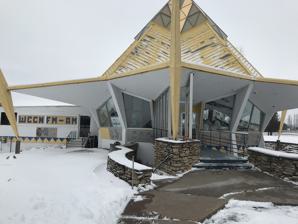
Building: Wisconsin Pavilion
Country: United States of America
Year built: 1964
Structure in Neillsville, Wisconsin United States historic place Wisconsin Pavilion U.S. National Register of Historic Places The Wisconsin Pavilion as seen from East Division Street Location of the pavilion in Wisconsin Show map of Wisconsin Location of the pavilion in the United States since 1967 Show map of the United States Location 1201 East Division Street Neillsville, Wisconsin , U.S. Coordinates 44°33′11″N 90°34′48″W / 44.55306°N 90.58000°W / 44.55306; -90.58000 Built 1964 Architect John Steinmann Architectural style Mid-Century Modern NRHP reference No. 12000021 Added to NRHP February 14, 2012 The Wisconsin Pavilion is a modernist -style building at 1201 East Division Street in Neillsville, Wisconsin , United States. Designed by John Steinmann , it was erected for the 1964 New York World's Fair at Flushing Meadows–Corona Park in Queens , New York, serving as the rotunda for the fair's Wisconsin exhibit. It was moved to Wisconsin in 1965, and has since functioned as a tourist center and as a broadcast studio for radio stations WCCN AM and FM since 1967. It is listed on the National Register of Historic Places . The New York World's Fair Corporation invited the Wisconsin government to host an exhibit at the fair in 1961. Due to political disputes, the Wisconsin World's Fair Commission (WFC), which was tasked with organizing the state's world's fair exhibit, was not established until July 1963. After the WFC was unable to secure funding for the pavilion, two Wisconsin businessmen, Charles Sanders and Clark Prudhon, developed the structure with private funds. The pavilion opened behind schedule in 1964 and operated as a World's Fair exhibit for two years. Ivan Wilcox, a blacksmith from Boscobel, Wisconsin , bought the rotunda and shipped it back to Wisconsin. Howard Sturtz bought the building in 1966 and reassembled it in Neillsville; it was rededicated on July 13, 1967. The structure has been owned since the 1970s by the Grap family, who continue to operate the pavilion and radio stations in the 21st century. The pavilion is a twelve-sided structure with six canopies , with a metal roof supported by slanted concrete piers . It is topped with a glass spire with letters spelling out the state's name. The interior contains offices, broadcast studios, and a gift shop and tourist center. It is surrounded by a landscaped lawn with a sunken rock garden . Located next to it is a fiberglass model of a talking cow named Chatty Belle, which measures 16 feet (4.9 m) tall and 20 feet (6.1 m) long. Development Flushing Meadows–Corona Park in Queens , New York, United States, hosted the 1964 New York World's Fair . New York City parks commissioner Robert Moses was president of the New York World's Fair Corporation, which leased the park from the government of New York City . Meanwhile, the state of Wisconsin had participated in multiple world's fairs in the U.S., beginning with the Centennial Exposition in Philadelphia in 1876. However, the Wisconsin government had not participated in the 1939 New York World's Fair, and it would not host a major world's fair exhibit until the 1964 fair. Initial plans and funding issues The pinnacle The Wisconsin government was invited to join the 1964 World's Fair in 1961, and the Wisconsin Department of Resource Development's director David Carley brought up the idea of a Wisconsin exhibit at a meeting with officials from the New York World's Fair Corporation that October. By late 1961, officials from Michigan and Wisconsin proposed a joint exhibit at the fair, which would have been themed to the Great Lakes states . In November 1962, the New York World's Fair Corporation sent a telegram inviting John W. Reynolds Jr. , the newly elected governor of Wisconsin , to participate in the 1964 New York World's Fair. Reynolds did not respond to the telegram, but Jack B. Olson , the state's lieutenant governor , did. The Wisconsin Legislature 's upper house, the Wisconsin Senate , voted in April 1963 to create the World's Fair Participation Committee, a 16-person commission led by Olson, to oversee the development of an exhibit. The commission included representatives of several of Wisconsin's industries, and Reynolds was added as an honorary member. That May, the Wisconsin State Assembly (the state legislature's lower house) approved the participation-committee bill, but Reynolds vetoed the bill because Olson, who was from a rival political party, led the committee. The Senate overrode Reynolds's veto, but the Assembly did not. Both houses approved a compromise solution in June 1963. As part of the compromise, Olson would lead the committee, but Reynolds would serve as an honorary chairman. Reynolds approved the compromise the next month, and the Wisconsin World's Fair Commission (WFC) was formally established on July 11, 1963. The committee had until September 3 to decide whether to build the pavilion, and a 38,000-square-foot (3,500 m 2 ) site next to the United States Pavilion was set aside for the Wisconsin exhibit. Both houses of the state legislature voted in May 1963 to allocate $35,000 (equivalent to $348,000 in 2023) for a 12-short-ton (11-long-ton; 11 t) block of cheese, and Reynolds approved the funding that June. Some of the cheese funding was taken from the state's department of conservation . The Wisconsin Cheese Foundation agreed to pay for the cheese and hired Steve Suidzinski of Denmark, Wisconsin , to manufacture the cheese. The piece of cheese was to be displayed on the pavilion's third floor, but the WFC discovered that the cheese was too heavy for the pavilion. That August, the Wisconsin WFC formed a nonprofit organization to sell space in the pavilion to Wisconsin businesses. The WFC approved a design by the architect Herbert Fritz. The initial design called for an 18,000-square-foot (1,700 m 2 ) domed structure with indoor and outdoor exhibition space and a cafe. At the end of the month, Olson reached out to several businesspeople to provide $1.2 million (equivalent to $11,900,000 in 2023) for the pavilion; the Department of Resource Development had not even contacted anyone for funding. Frank Zeidler , who led the Wisconsin Department of Resource Development, did not want the state government to sponsor the fair, saying the funds should be reallocated to the Wisconsin State Fair . Prudhon and Sanders plans The WFC downscaled its plans in September 1963 after failing to raise $1 million. By then, several companies from Wisconsin had leased space in the fair's other pavilions ; According to Olson, these companies had decided not to move into a potential Wisconsin exhibit because of Reynolds's indecision. The WFC had considered canceling the pavilion outright, but an official from the Wisconsin Agriculture Department said the legislature had already allocated $35,000 for cheese. Despite the uncertainty, Olson signed an agreement that month, securing Wisconsin's participation in the fair. Fritz initially suggested that a tarp be erected above the block of cheese. Clark Prudhon, the president of Pruden Steel in Evansville, Wisconsin , agreed to develop the state's pavilion. Prudhon's plan called for a building of no more than 15,000 square feet (1,400 m 2 ), and Prudhon offered to pay for the structural frame, which would cost around $15,000. Prudhon hired John Steinmann , who had designed Pruden's offices, to design a Wisconsin pavilion. Amid the uncertainty, the WFC received at least a hundred offers for the pavilion's block of cheese, but Olson believed the cheese was a necessary part of the exhibit. Furthermore, although all structures at the World's Fair site were supposed to have been under construction by April 1963, the Wisconsin World's Fair Commission did not approve Steinmann's proposal until after this deadline. Despite the missed deadline, WFC officials convinced the New York World's Fair Corporation to approve the plans, saying that, since it used prefabricated materials, the Wisconsin Pavilion could be built much more quickly than other structures. The WFC continued to seek funding, having estimated that the pavilion needed another $300,000. Olson met with American Motors Corporation and Pabst Brewing Company officials in mid-September 1963 to ask for funds. Charles Sanders, a manufacturing distributor from Lake Geneva, Wisconsin , received the WFC's permission that October to reach out to potential investors. Sanders claimed he could build a 20,000-square-foot (1,900 m 2 ) building for $200,000. If the WFC approved Sanders's plan, Prudhon would donate the amount of steel that he would have originally used, while Sanders would pay for the rest of the pavilion's cost. That November, the WFC reorganized itself as the World's Fair Authority. The agency tentatively agreed to allow Sanders's group, Wisconsin Pavilions Inc., to develop the pavilion. Pruden Steel agreed to donate the structural forms for the pavilion, and the developers retained Steinman as the architect. Wisconsin Pavilions Inc. agreed to provide space for state agencies. Wisconsin Pavilions Inc. filed articles of incorporation on November 29, 1963, and Reynolds and Olson agreed the next month to transfer control of the project to Wisconsin Pavilions Inc. and allow construction to begin. The project was to financed entirely with private funding. In addition, companies from across Wisconsin sold construction materials and mechanical systems to Wisconsin Pavilions Inc. at a discount. Construction The Wisconsin exhibit's cheese, nicknamed the Golden Giant, was produced at Suidzinski's company in January 1964. After the cheese was completed, it was covered with paraffin wax . The Golden Giant was displayed in a "cheesemobile", consisting of a truck donated by the Ford Motor Company and a glass-walled trailer donated by the Highway Trailer Company. Thermo King supplied a refrigerator to keep the cheese cool. A state legislator introduced a bill to provide a property tax exemption for the cheese. Two semi-trailer trucks transported the construction materials from Wisconsin to New York. To promote the pavilion, a banner was displayed on the trucks outside the Wisconsin State Capitol in Madison . The site of the pavilion in New York was characterized in February 1964 as still being a "bare piece of ground". Olson indicated that the pavilion's rotunda would be moved to the Wisconsin State Fair after the World's Fair ended. Hartwig Displays completed a scale model of the pavilion that month, and Steinmann Associates created another scale model of the rotunda, which was displayed at two banks in Madison. Steel framing was being constructed by that March. The same month, Oscar Mayer became the first company from Wisconsin to agree to host an exhibit at the pavilion. The Golden Giant was supposed to have been transported to New York around April 8, but there were delays in constructing a concrete podium for the cheese. The Golden Giant had arrived in New York by April 21, shortly before the fair's opening. The building was ultimately finished 96 days after the materials arrived in New York. The original cost of the pavilion has been cited at around $100,000 (equivalent to $982,000 in 2023). The Boston Globe reported that the Wisconsin Pavilion's final cost was three times the original estimate. World's Fair use Location and exhibits Site and layout 1964 New York World's Fair grounds 200m 220yds 5 4 3 2 1 Location of the Wisconsin Pavilion and selected other structures in the Federal and State Area during the 1964 World's Fair Coordinate location: 40°44′40″N 73°50′46″W / 40.74444°N 73.84611°W / 40.74444; -73.84611 ( Wisconsin Pavilion at the 1964 World's Fair ) 1 Wisconsin Pavilion 2 New York State Pavilion 3 New York City Pavilion 4 Unisphere 5 United States Pavilion The Wisconsin Pavilion was located in the fairground's federal and state area. The site was bounded by the Grand Central Parkway to the west, the New York City Pavilion to the north, the New Jersey Pavilion to the northeast, the New York State Pavilion to the southeast, and the Alaska and Missouri pavilions to the south. The site was close to the Unisphere , the fair's symbol and the center of the fairground, and it was near a footbridge leading to the fair's transportation zone and General Motors Pavilion . The pavilion consisted of a central star-shaped rotunda surrounded by a "U"-shaped hall, both of which were made with materials supplied by Pruden Steel. The two structures totaled 19,000 square feet (1,800 m 2 ) or 20,000 square feet (1,900 m 2 ). The "U"-shaped structure included a bar with 250 seats and a steakhouse with 400 seats. All the exhibits were to the right or north of the rotunda, while the steakhouse was to the left or south. There was another 5,000 square feet (460 m 2 ) of terraces around the pavilion, along with plants from Wisconsin. During the 1964 season, there was a fishing pond measuring 24 by 60 feet (7.3 by 18.3 m), covered by translucent sheets of plastic. For the 1965 season, a beer garden replaced the pond, and sandwich and chicken-frying concessions were operated at the pavilion. Exhibits The Wisconsin Pavilion contained displays of products from Wisconsin and exhibits about the state's features. Several firms from Wisconsin provided funds for the pavilion and hosted exhibits there. Miller Brewing Company was one of the major sponsors. Oscar Mayer's exhibit at the pavilion had a theater with a short film, and the company was given an exclusive contract to sell meat products at the pavilion. Morris Lillethun created a stained glass artwork called Faith as the exhibit of the city of La Crosse, Wisconsin . The state's conservation, agriculture, and resource development departments had an exhibit in the rotunda. The exhibit was a replica of a wooded bluff in Wisconsin, designed by landscape architects Homer Fieldhouse and Alex Jordan Jr. There were displays about sports such as archery and fly casting . The Golden Giant cheese weighed 34,591 pounds (15,690 kg) and measured 6 by 6.5 by 14.5 feet (1.8 by 2.0 by 4.4 m) across. Marketed as the world's largest piece of cheese, it used 92 pounds (42 kg) of rennet, 1 ⁄ 3 short ton (0.30 long tons; 0.30 t) of salt, and 367,000 U.S. gallons (1,390,000 L) of milk. The Golden Giant was displayed in a glass-walled trailer near the New York City Pavilion and Grand Central Parkway. The trailer, manufactured by the Milwaukee -based Louis Hoffman Company, was 35 feet (11 m) long and included 8,000 pounds (3,600 kg) of glass. The Golden Giant was surrounded by a wood-planked container, and 9-inch-wide (23 cm) fir cylinders were placed within the cheese to allow it to ripen . The paraffin wax covering prevented mold from growing and kept the Golden Giant from drying out. A documentary on the cheese's history, The Golden Giant , was filmed in conjunction with the cheese's production. The Wisconsin Cheese Foundation asked three cheese graders to review the cheese. They rated the slab among the highest grades of cheese. Operation The pavilion during the fair When the World's Fair formally opened on April 22, 1964, the Wisconsin Pavilion was not complete. Many of the exhibits were ready in time for the fair's opening, including the cheese, but some of the industry exhibits were still under construction. The New York Daily News estimated that the remaining exhibits would not be completed for a week after the fair opened. William Dyke was appointed as the pavilion's project coordinator. The Wisconsin Pavilion was formally dedicated on June 18, 1964, nearly two months after the fair opened. During that month, a scale model of the rotunda was showcased in Madison and Egg Harbor, Wisconsin . The Wisconsin government allocated almost $35,000 to the pavilion's operators during the 1964 season. The pavilion closed when the first season ended on October 18, 1964. During the first season, the pavilion recorded at least 5.5 million visitors, making it one of the most popular U.S. state pavilions at the fair. Visitors to the Wisconsin Pavilion had consumed 1 million steins of beer , 34 tons of hot dogs, and 125 tons of beef. Olson estimated that visitors had spent $423,000 on merchandise. In between seasons, the Golden Giant cheese was loaded into the cheesemobile and driven across the United States, where it was displayed in several towns and cities. Although Olson lost reelection as Wisconsin's lieutenant governor in 1964 , he remained the chairman of the Wisconsin World's Fair Commission, and he contemplated upgrading the pavilion for the fair's 1965 season. Wisconsin Pavilion Inc. requested in December 1964 that the state government provide $50,000 for the pavilion's operation. Some of these funds would be used to expand an observation area around the pavilion's cheese. Democratic Party legislators in the Wisconsin Senate saw the appropriation as excessive, and the state's lieutenant governor Patrick Lucey saw the building as a "shameful bungle". Nonetheless, in March 1965, the Wisconsin Legislature voted to allocate another $50,000 (equivalent to $498,000 in 2023) to the pavilion; this included $20,000 for an information booth and $10,000 to hire a manager to live at the site. Governor Warren P. Knowles signed the appropriation into law the next month. The Wisconsin Pavilion's operators planned to double the amount of space at the pavilion by adding a picnic area and bandshell . The pavilion reopened at the beginning of the fair's second season on April 21, 1965. Although a new beer garden and food concessions had been completed, the exhibit in the rotunda was not finished at the time of the fair's reopening. During the second season, a 180-pound (82 kg) Swiss cheese wheel was displayed next to the 35,000-pound cheddar cheese. The New York World's Fair Corporation formally acknowledged July 9, 1965, as Wisconsin Day, and Knowles and Olson attended a celebration at the pavilion on that day. The second season ended on October 17, 1965. In total, the pavilion had accommodated around 13 million visitors during the two seasons; this made it the fair's eighth-most-popular attraction. The pavilion was the third-most-visited structure in the fair's federal and state zone. The Wisconsin Legislature had provided $199,000 (equivalent to $1,924,000 in 2023) for the pavilion's operation over the course of the fair. After the fair Sale of pavilion and contents All temporary structures on the fairground had to be demolished within 90 days of the fair's closure. Olson began soliciting offers for the Wisconsin Pavilion in July 1965, and he contacted several Wisconsin government agencies to gauge their interest in the pavilion. Although Olson preferred that a state agency take over the pavilion, anyone could submit an offer if they could pay for the pavilion's relocation, which Olson estimated would cost $20,000. One attendee—Ivan Wilcox, a blacksmith from Boscobel, Wisconsin —offered to buy the pavilion for $5,000 (equivalent to $48,342 in 2023). Wilcox had contacted Knowles in an attempt to obtain one of the industrial pavilions, but the structure Wilcox wanted was sold to someone else. Wilcox bought the pavilion shortly after the fair ended. He did not acquire the exhibition wings, which would have been too complicated to relocate. A resort owner from New York offered $22,000 for the pavilion, but Wilcox declined because he wanted to bring the building back to Wisconsin. A group of businessmen from Janesville, Wisconsin , also unsuccessfully tried to buy the building after reading about Wilcox's purchase in a newspaper. On October 18, Wilcox, his sons, and several Pruden Steel workers went to Flushing Meadows to disassemble the structure, which took five days. Some pieces of the pavilion, including public-announcement systems and lights, had been removed or stolen before the pavilion was disassembled. New York state law required Wilcox to hire a steelworkers union to dismantle the pavilion, but Wilcox instead hired a contractor, even as the New York World's Fair Corporation threatened to fine him for not using union labor. The glass, steelwork, and other design elements were loaded separately into three trucks. Wilcox's team drove away before union contractors could prevent him from leaving. Most of the rotunda survived intact, but the glass in the pinnacle was damaged after the truck carrying the glass hit a highway overpass in Madison. Wilcox's insurance was for $1,000, less than half the cost of the broken glass. Wilcox had to spend another $2,000 to bring the rest of the rotunda to Boscobel, plus another $6,000 for new glass; he planned to sell the broken glass pieces as souvenirs. By the beginning of November, the pieces of the pavilion had arrived in Boscobel. In total, Wilcox had spent $12,000 relocating the rotunda. Other pieces of the pavilion were also sold off. Borden Dairy had offered to buy the Golden Giant even before the fair had begun. Borden never received the Golden Giant because of disagreements between local Borden distributors, so the cheese was instead sold to the Wisconsin Cheese Foundation, who began selling sliced-up pieces in October 1965. The Golden Giant was displayed at a convention in Eau Claire, Wisconsin , later that year, and more than 2,000 people bought pieces of the cheese that December at about $2.50 per pound ($5.5/kg). A beer distributor in Hewett, Wisconsin , bought the cheesemobile's truck. Another section of the pavilion became a ski lodge in the Pocono Mountains in Northeastern Pennsylvania , and a playground slide from the pavilion ended up in Weyauwega, Wisconsin . Following the relocation of the pavilion and its contents, the Wisconsin World's Fair Commission was dissolved in December 1965. Resale and relocation to Neillsville The pavilion's western entrance Wilcox initially wanted to obtain local support to reassemble the rotunda in Boscobel. However, there was little interest in converting the building to a tourist center or an event venue. Wilcox decided to place the rotunda for sale. Under the conditions that he laid out, the buyer had to keep the pavilion in Wisconsin, and the buyer needed to allow Wilcox to help reassemble the structure. Wilcox rejected several offers for the pavilion, including one offer of $8,000 for the mosaic-tile murals at the rotunda's base. Thirty people submitted bids for the rotunda, though Wilcox recalled that most of the offers came from out of state. Howard Sturtz (the head of Central Wisconsin Broadcasting ), along with his partner J. Wayne Grap, bought the structure in November 1965 for $41,000 (equivalent to $396,405 in 2023). Central Wisconsin Broadcasting bought a 600-foot (180 m) site along U.S. Route 10 from Harold Trewarhta, with plans to reconstruct the pavilion there. The site, opposite the Clark County Fairground in Neillsville, was selected because of its proximity to a dance hall that Sturtz ran. The site was also higher than the surrounding land. The first pieces of the rotunda arrived in Neillsville in December 1965, where they were temporarily stored. Wilcox and five other contractors were hired to rebuild the rotunda, which was erected next to the Clark County Fairground. The project involved constructing a rock garden around the structure, as well as a basement underneath, and replacing the original plate glass with insulated glass. Pruden Steel provided additional steel for the rebuilt pavilion, and three other firms worked on the structure. By the end of April 1966, workers were about to begin excavating the basement. After Wisconsin's Industrial Commission approved the building plans that June, reconstruction of the above-ground structure began that summer. The same year, a 16-foot (4.9 m) replica of a Holstein cow was erected in Sparta, Wisconsin , by Sculptured Advertising. The cow, built for Central Wisconsin Broadcasting, was displayed at the Clark County Fair before being moved near the pavilion. Local media outlets reached out to Sturtz about the building's reconstruction before it was finished, and Governor Knowles visited the pavilion while it was under construction. The cost of reassembling and winterizing the building came to $150,000 (equivalent to $1,371,000 in 2023) and left Sturtz with significant amounts of debt. The pavilion was completed in May 1967. Knowles dedicated the pavilion on July 13, 1967, and five thousand people attended over the next three days. WCCN hosted a naming competition for the talking cow outside the pavilion. A first-grade student from Loyal, Wisconsin , suggested the winning name, "Chatty Belle". Wilcox began selling broken pieces of the pavilion's original glass pinnacle in mid-1967. Later operation The pavilion's rear annex When the building reopened, radio stations WCCN AM and FM used it as an office and broadcasting studio. The two radio stations' offices were located in the basement, while their studios were located on a portion of the first floor. The rest of the first floor was used as a tourist center and a gift shop, and two offices in the basement were leased out. Eighty-nine types of cheese were sold at the pavilion. In the pavilion's first nine weeks, it recorded 15,000 visitors from around the world. Two local dairy owners, Bill and Beverly Schwantes, bought a replica of the Golden Giant. The Schwantes family also bought back the cheesemobile's trailer from the Borden Company and renovated the trailer, which was moved next to the pavilion in early July 1967. The fake cheese was displayed in the cheesemobile. In 1968, WCCN, the Wisconsin Cheese Foundation, and local cheese manufacturers raised money to buy the cheesemobile's truck, which was refurbished and moved next to the pavilion. For four decades after Wilcox sold the pavilion, he continued to visit it sporadically. Sturtz owned the Wisconsin Pavilion until 1976, when he transferred ownership of the pavilion, along with his stake in the WCCN stations and Central Wisconsin Broadcasting, to J. Wayne Grap. The following year, to celebrate WCCN-AM's 20th anniversary, an annex with an AM broadcast studio and three offices was completed. Wayne's son Kevin, along with Kevin's wife Margaret (Peggy), bought the pavilion in either 1985 or 1986. During that decade, the cheesemobile trailer remained parked outside the pavilion, but it was empty. Chatty Belle continued to stand next to the pavilion, and a steam tractor was displayed nearby. The pavilion was still used as a broadcasting studio, and it also included a local chamber of commerce, offices, and a beauty salon. Among its tenants was a company named the Highground, which occupied one of the offices until 1990. The building remained a tourist attraction in the 1990s and 2000s, and it became a well-known symbol of Neillsville. During the early 21st century, Kevin and Peggy Grap continually maintained the grounds and repainted the roof regularly. Radio station WPKG FM started broadcasting from the building in 2004. The structure was added to the Wisconsin Register of Historic Places in 2010. It was listed on the National Register of Historic Places two years later, following an effort by local historian Pat Lacey. As of 2014 [update] , the Grap family still owned the pavilion. Description Chatty Belle The Wisconsin Pavilion is located at 1201 East Division Street ( U.S. Route 10 ) in Neillsville, Wisconsin , United States. The radio stations WCCN AM and FM broadcast out of the pavilion, as does the FM radio station WPKG . The building also houses a gift shop. The modernist –style structure was designed by John Steinmann , an architect from Wisconsin. It incorporates pieces of prefabricated steel sheds, which were donated by Pruden Products of Evansville. Site The Wisconsin Pavilion is located on a 5-acre (2.0 ha) plot of land in southeastern Neillsville. There are fountains outside the pavilion; news articles from 1967 described the grounds as having three pools, each with its own fountain. When the structure was moved from New York City to Neillsville, Steinmann re-landscaped the site, adding a lawn to complement the design of the golf course that abutted the property. Around the southern half of the pavilion is a sunken areaway with a rock garden, which is spanned by two small concrete bridges. As built, the rock garden included water pools. Stairways under the bridges lead to a path made of flagstone . In addition, a parking lot was added outside the pavilion. Near the building is a truck trailer, which displays a replica of the cheddar cheese that was exhibited at the pavilion during the World's Fair. The cheese replica has been described as being made out of either plywood or cardboard. There is also a steam tractor displayed next to the pavilion. The grounds include a model of a talking cow named Chatty Belle. The cow measures 16 feet (4.9 m) tall and 20 feet (6.1 m) long and is made of fiberglass . There is a voice box under Chatty Belle's chin. When visitors insert 25 cents into a coin-operated machine next to the cow, the voice box plays a recording. The recordings are narrated by gift shop's employees and are swapped out throughout the year. Originally, there was also a fiberglass model of a heifer named Bullet, but it was vandalized. The heifer was either thrown away or placed in storage. A Marshfield News-Herald article from 2014 reported that Chatty Belle had become a local tourist attraction. Form and facade The building is a twelve-sided structure. According to Steinmann, the central rotunda's massing "was prompted by the shape of an Indian tepee", which was intended to attract visitors at the 1964 fair. The history writers Jim Draeger and Daina Penkunias said the design reflected "a naive and stereotypical view of Indian culture" that was influenced significantly by the popular media. News sources from 1964 describe the pavilion as being clad with bronze-gold metal, though a National Park Service report from 2012 described the exterior as yellow. The basement was constructed when the building was moved to Neillsville, but everything above the basement was part of the original rotunda in Flushing Meadows. At the rear of the rotunda is a one-story, flat-roofed wing measuring 18 by 36 feet (5.5 by 11.0 m). Basement When the building was situated in Flushing Meadows–Corona Park, it was placed on a concrete foundation slab, with piers made of concrete. These concrete piers concealed the steel trusses inside. After the structure was relocated to Neillsville, the contractors built a basement with twelve concrete foundation piers, which are much larger than the original piers that held up the building in Flushing Meadows. The basement piers are shaped like wedges, which narrow at a 15-degree angle as they ascend toward ground level. The piers divide the facade into twelve bays . The southern elevation of the basement facade faces the rock garden, while the northern elevation of the basement is surrounded by concrete blocks. There are window openings in the basement, with yellow panels below them and sculpted panels with chevron patterns above, in addition to two doors leading from the rock garden into the basement. Ground story and roof Multicolored mosaic tiles on the first floor, depicting Native Americans At the ground story, above the basement piers, there are additional piers shaped like inverted wedges, which widen at a 15-degree angle as they ascend. At the tops of these piers, open-web steel trusses support the ceiling. The trusses were manufactured at the Pruden factory in Evansville; these trusses were used because they were lighter than solid beams. Near the bottom of the ground-story facade is a 36-inch-high (91 cm) band of multicolored mosaic tiles depicting Native Americans. Above these mosaics, each bay has two trapezoidal windows; the tops of each window are slanted because there are sloped canopies above it. During the World's Fair, the building had plate-glass windows, but these were replaced with insulated glass when the pavilion was moved to Neillsville. The concrete bridges across the rock garden lead to glass doorways on the western and eastern elevations. The rest of the ground-story facade is covered in white paint. Six triangular canopies protrude from the facade above the windows. The central portion of each canopy's underside is low to the ground, with the ceiling sloping upward to the right and left. Each canopy's underside is painted white and contains spotlights, while the rooftop of each canopy is painted yellow. The canopies extend outward to yellow rhombus-shaped pylons with tiny holes. The pylons are slanted outward at 15-degree angles and are about twice as high as the canopies. The tops of the pylons are tapered. The roof, including the canopies, measures about 94 feet (29 m) wide when measured from pylon to pylon. The trusses above the first story are concealed by folded-plate steel roof panels, which were also manufactured at the Pruden factory. There are twelve roof panels, which contain ribbed patterns and are tapered toward their tops. At the center of the roof is a skylight with 120 pieces of glass, which were originally laminated in shades of gold and blue. These colors were used because they were the state's official colors; by the 2010s, these had been replaced with green and gold glass. The center of the roof originally measured 30 feet (9.1 m) high, though a National Park Service report from 2012 cites the roof as measuring 46 feet (14 m) high. The skylight is surmounted by a triangular spire measuring 50 feet (15 m) high. Each side of the spire is decorated with letters spelling out the name "Wisconsin"; the letters each measure 2 feet (0.61 m) tall and consist of cast metal . When the building was relocated to Neillsville, the structure was outfitted with 57 spotlights, while the spire was retrofitted with a blue beacon. Interior At the World's Fair, the rotunda had about 2,000 square feet (190 m 2 ) of exhibit space for Wisconsin governmental departments. Although the building was air-conditioned during the fair, it did not have any heating until it was relocated to Neillsville. A new air-conditioning system was also added after the structure was relocated. Aluminum, glass, and wrought iron finishes, as well as wood panels and red carpets, were added to the interior when the pavilion was moved to Neillsville. The current main level contains about 1,969 square feet (182.9 m 2 ) and is 48 feet (15 m) wide. Following various modifications over the years, it has been divided into four sections. The southern half of the main level contains a store, which, by the 2010s, contained a scale model of the building, in addition to items from the 1964 fair. The northern half includes radio broadcasting studios and a mezzanine. Within the studio portion of the building is a staircase leading up to the mezzanine and down to the basement; this staircase has open stair risers and a metal balustrade . There is also a skylight at the center of the building, underneath the pinnacle of the roof. The mezzanine level has three offices, which are immediately above the main level's broadcasting studios. The offices, extending outward from the pavilion's core, have wooden walls and are accessed by balconies on the mezzanine level. The basement has five offices in addition to a pair of restrooms. At the rear of the building is a basement space with heating equipment, as well as a one-story annex above the wing. Reception and impact When the building was under construction, the Two Rivers Reporter described it as a " Frank Lloyd Wright –style building", while the Iron County Miner said it "has already been acclaimed as one of the best-looking buildings at the fair". According to the Miner , the structure had been variously called a "handsome twentieth century tepee" and a "modern jewel". William Everett Potter , the executive vice president of the New York World's Fair Corporation, praised the pavilion as one of the best-run exhibits at the fair. Conversely, the Waukesha County Freeman wrote that the pavilion had few draws beside the large cheese and that the exhibits glossed over important aspects of Wisconsin's industry, such as machine tools. Following the first season, the Boscobel Dial wrote that the success of Wisconsin's pavilion was worth having "a few thousand tourists bypassing Wisconsin to attend the fair". The Capital Times of Madison, on the other hand, regarded the pavilion as a waste of money, preferring that visitors to the exhibit instead spend their money in Wisconsin. After the fair ended, the Wisconsin Dells Events wrote that the pavilion "was not the fanciest, of course, but an excellent job of promotion was done for the funds available", predicting that the pavilion would have a positive impact on the state. The Beaver Dam Daily Citizen described the structure as "a pinnacle of man's ingenuity for the nation's dairylanders". A Country Today article from 2013 described the building as resembling a Space Age structure and characterized it as "a favorite in all of Neillsville's tour guides". In 2014, Jim Draeger and Daina Penkunias wrote for the Wisconsin Magazine of History that the design reflected the improvements in construction materials and methods that had taken place during and after World War II. When the building was reconstructed in Neillsville in 1966, a local group called the Black River Country Association adopted a depiction of the building as its symbol. Images of Chatty Belle were used in advertising campaigns in the late 20th century, and footage of the cow was used in the 2000 comedy Chump Change . Kevin Grap said the cow's presence had brought attention both to Neillsville and to the dairy industry. See also 1964 New York World's Fair pavilions National Register of Historic Places listings in Clark County, Wisconsin References Notes